Movie theaters in South Korea

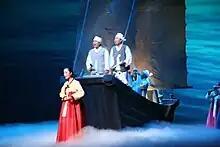
A Changgeuk performance (2006)

Movie theaters first arose in Korea during the Joseon and Korean Empire periods. The first dedicated movie theater on the Korean peninsula was Ae Kwan Theater in Incheon, which opened in 1895 and is still in operation . Dansungsa, a theater in Seoul that opened in 1907, was widely believed to have held that title until recently. Dansungsa has also since ceased operation, and now hosts a jewelry business.